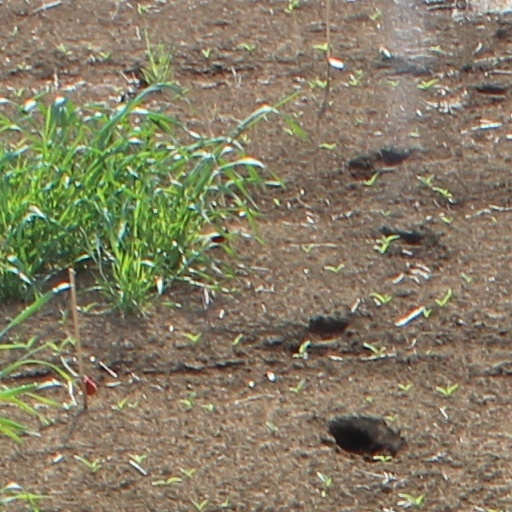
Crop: wheat